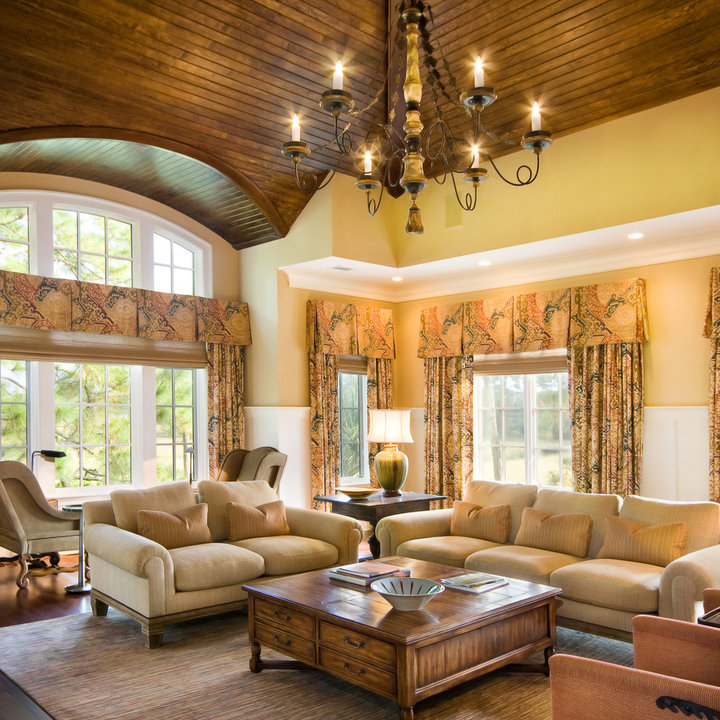
Style: Classic